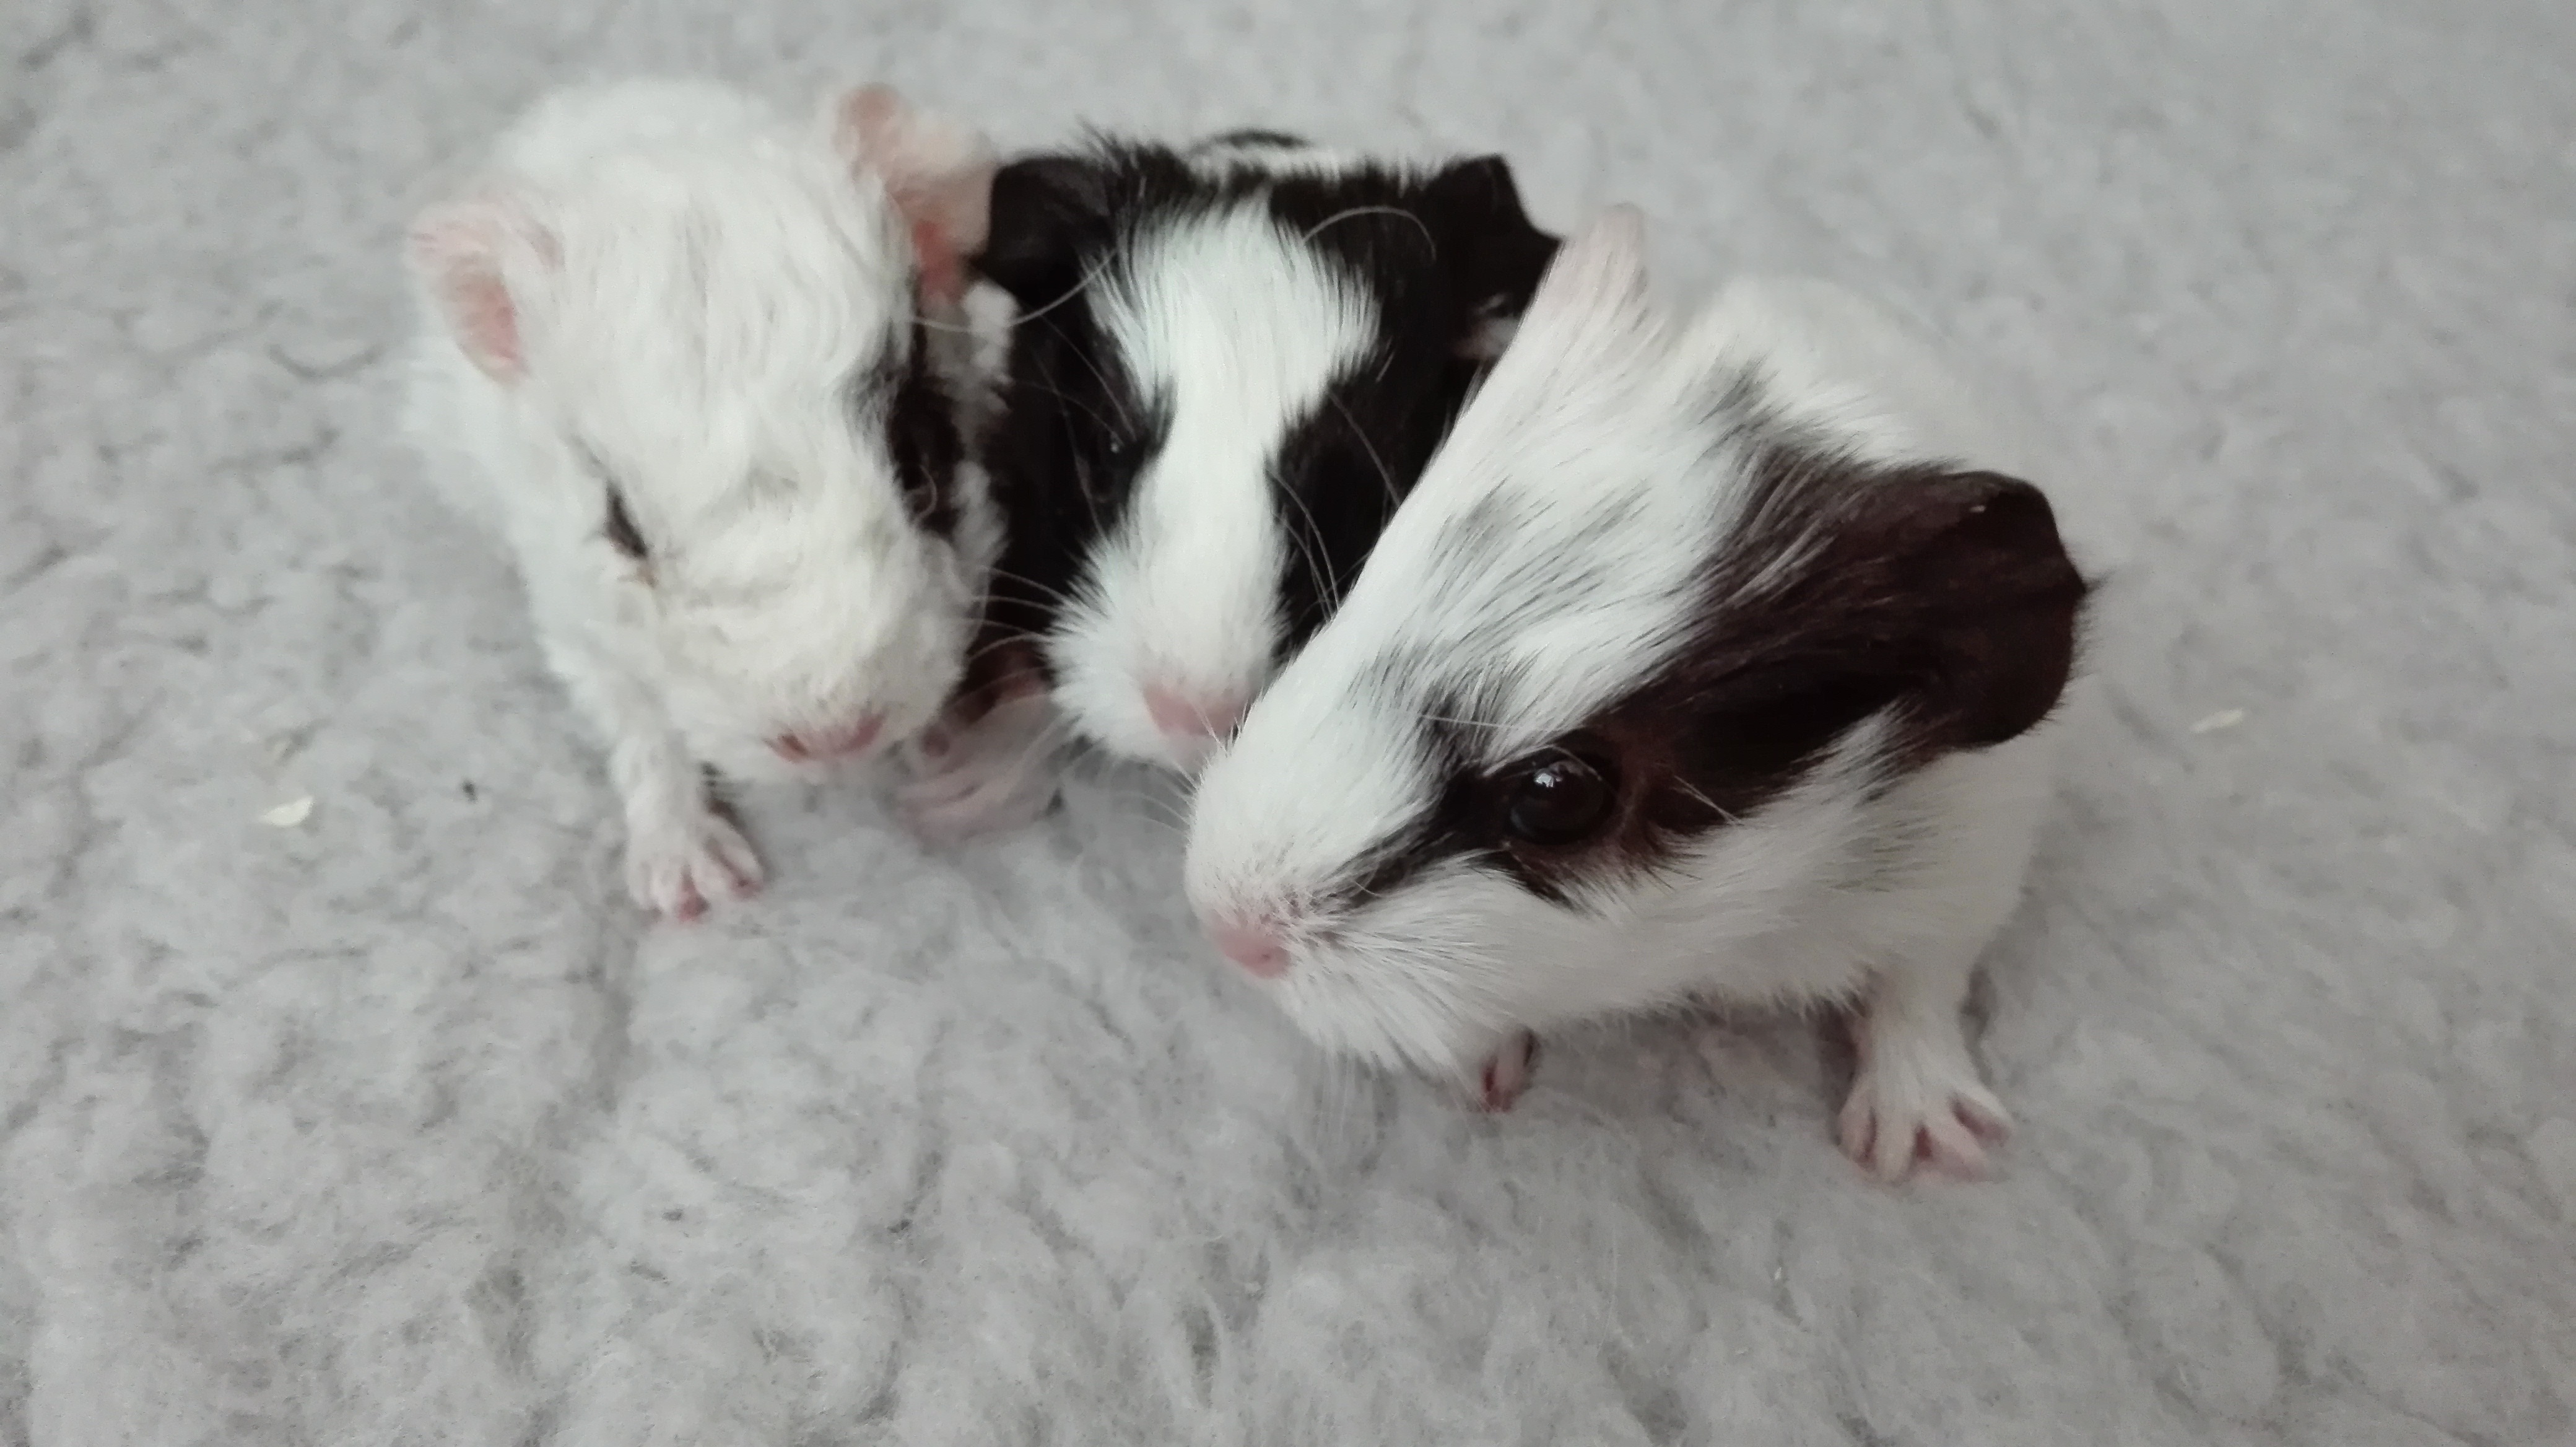
white, mammal, rodent, guinea pig, whiskers, vertebrate, gerbil